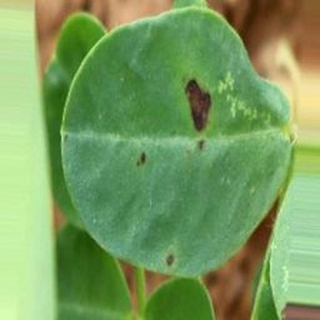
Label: groundnut_late_leaf_spot